Umschlagplatz Monument

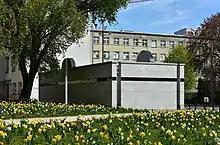
The monument viewed from Dzika Street

The present monument replaced the first post-war commemoration of this place with a sandstone plaque placed in 1948 on the side wall of one of the Umschlagplatz buildings (from the side of Stawki Street). It contained an inscription in Polish, Hebrew and Yiddish: